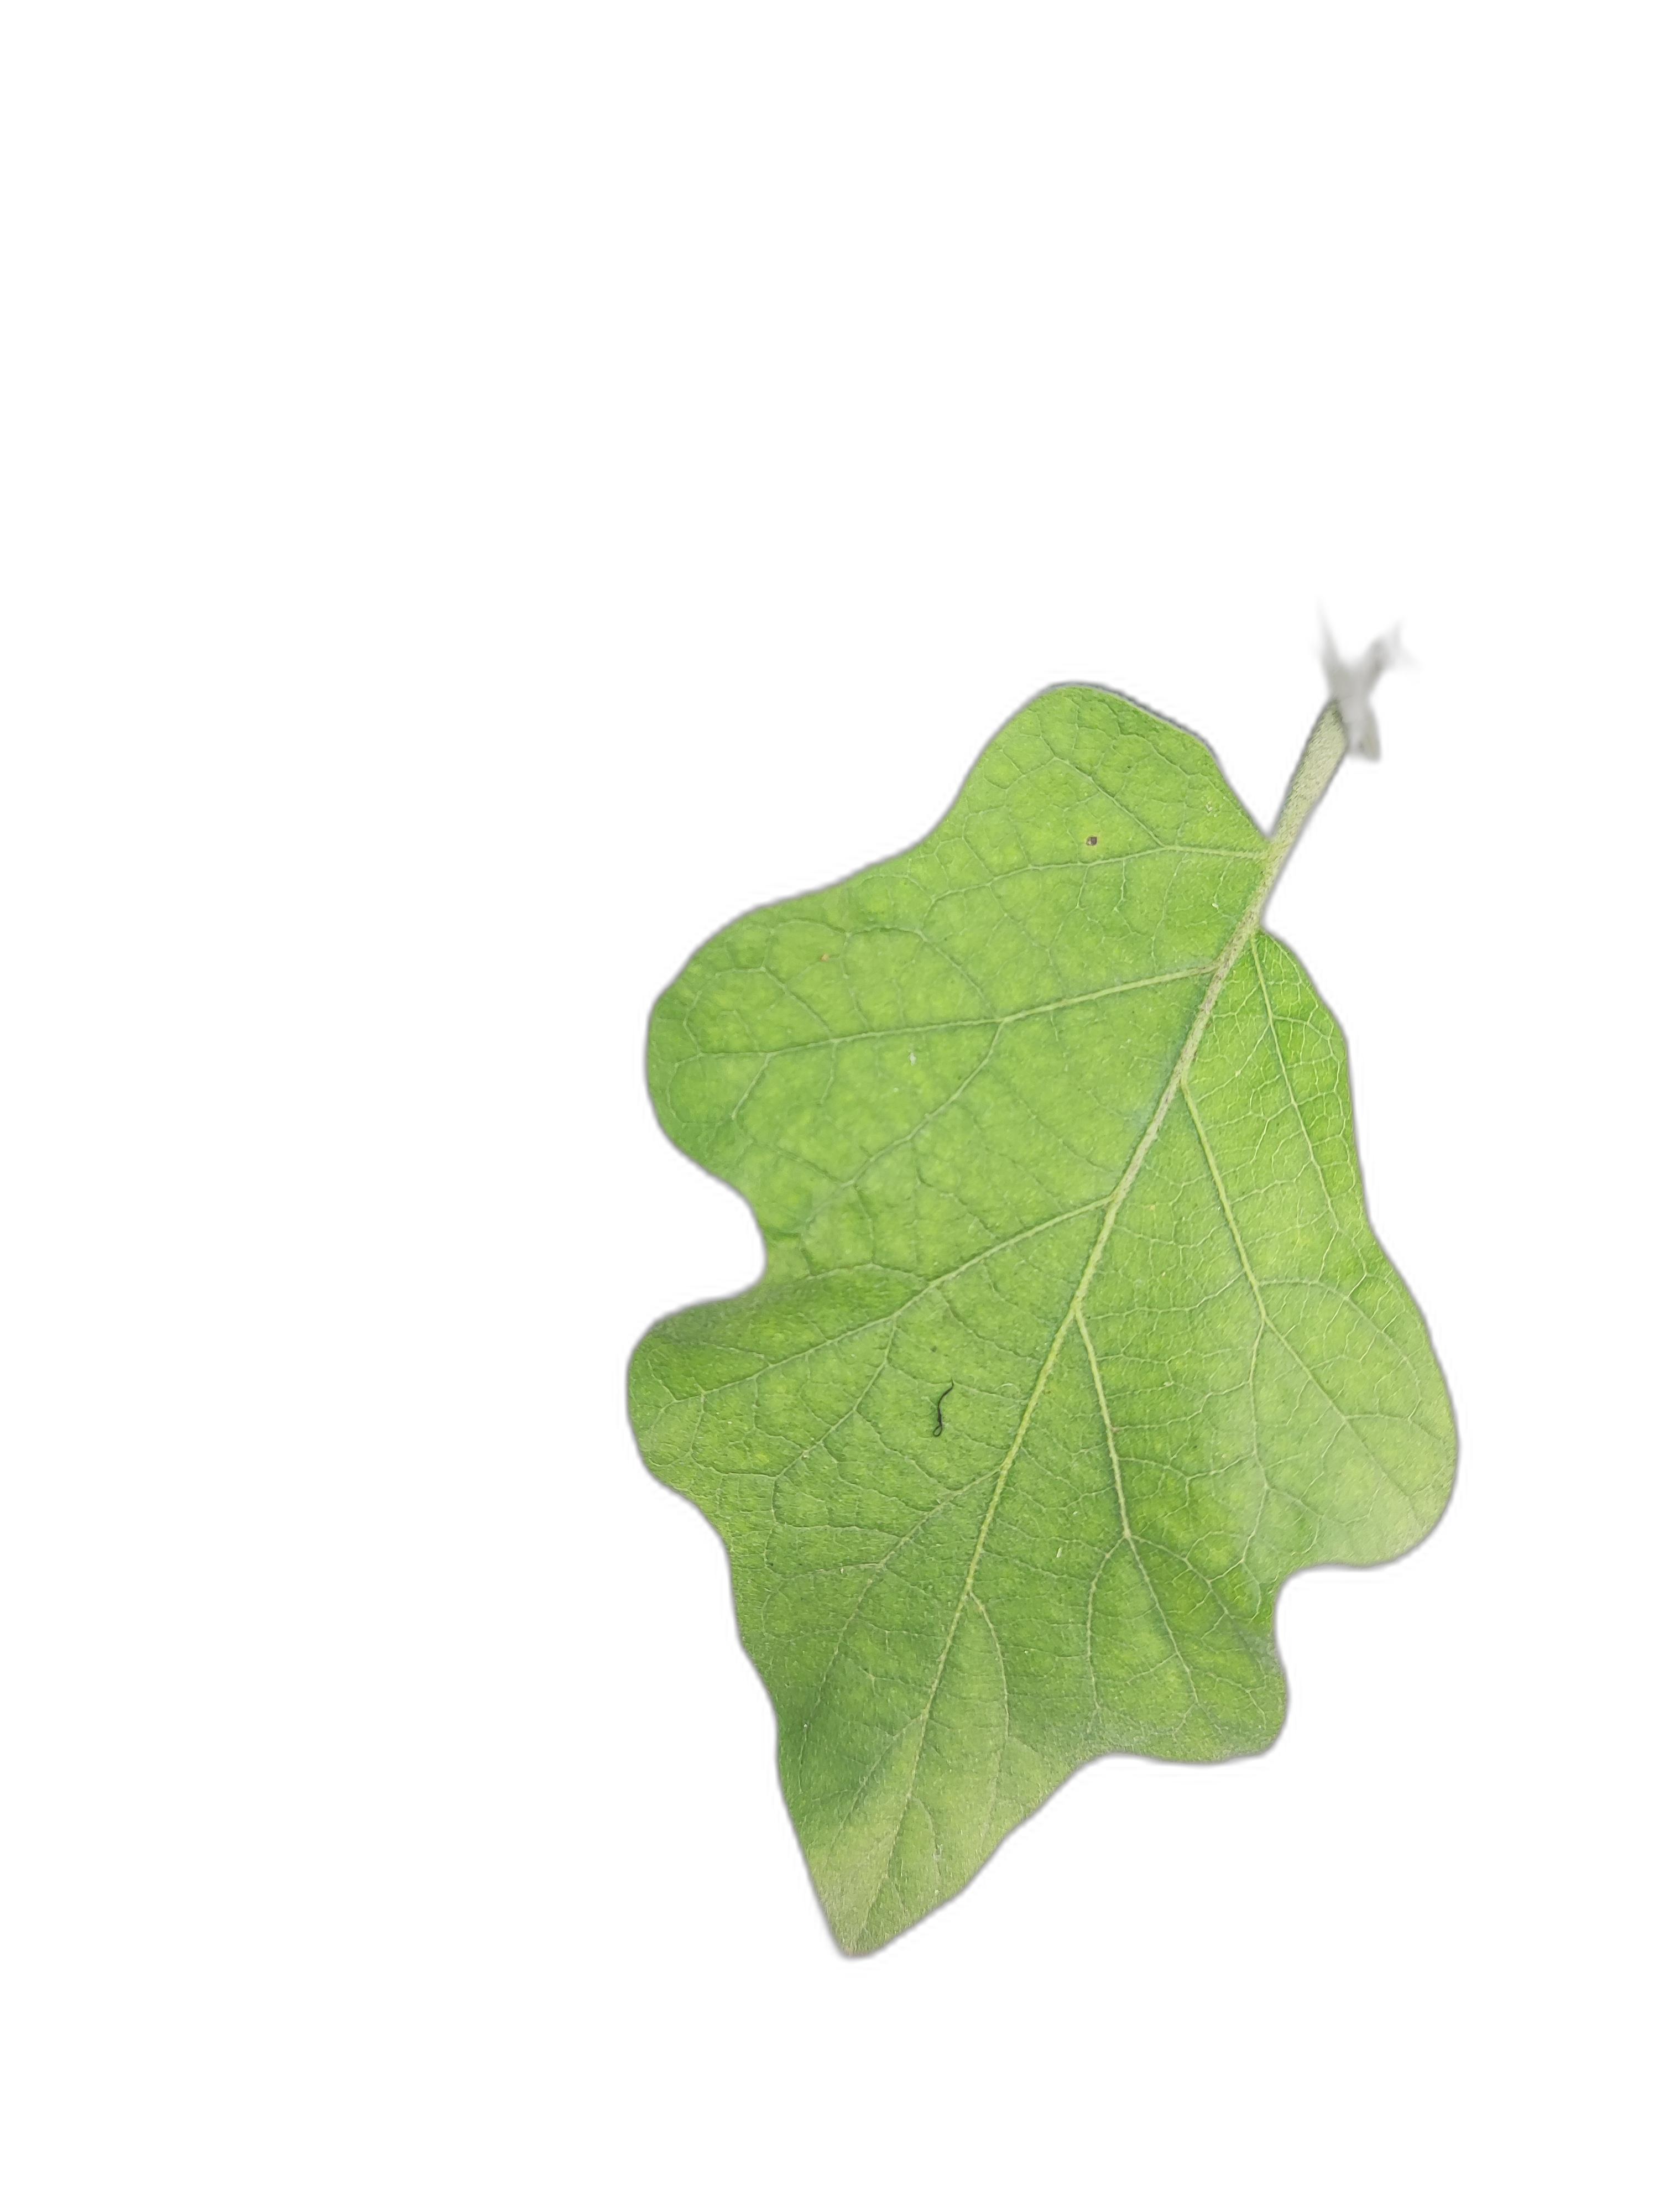
Label: Healthy Leaf